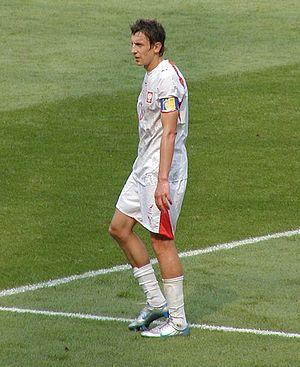
La saison 2001-2002 du Racing Club de Lens est la quarante-neuvième saison du club pas-de-calaisien en première division du championnat de France, la onzième consécutive au sein de l'élite du football français. Cette saison voit l'équipe artésienne se classer deuxième en championnat après avoir été en tête de celui-ci durant vingt-huit journées et jusqu'au coup d'envoi de la dernière rencontre.
Jacek Bąk, né le 24 mars 1973 à Lublin, est un joueur de football international polonais.